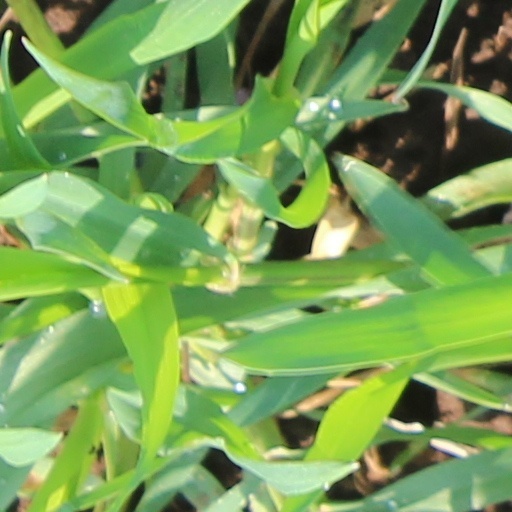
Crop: wheat